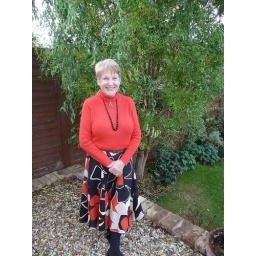
Mum - dressed in orange (looks like red in the picture though) and black for Halloween.